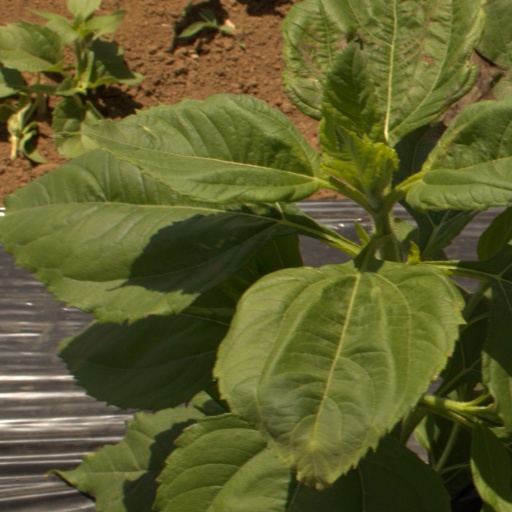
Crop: Jerusalem artichoke